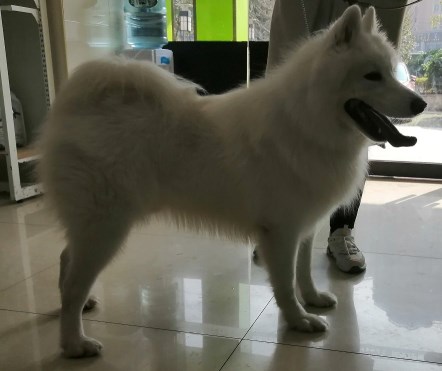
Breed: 2192-n000088-Samoyed